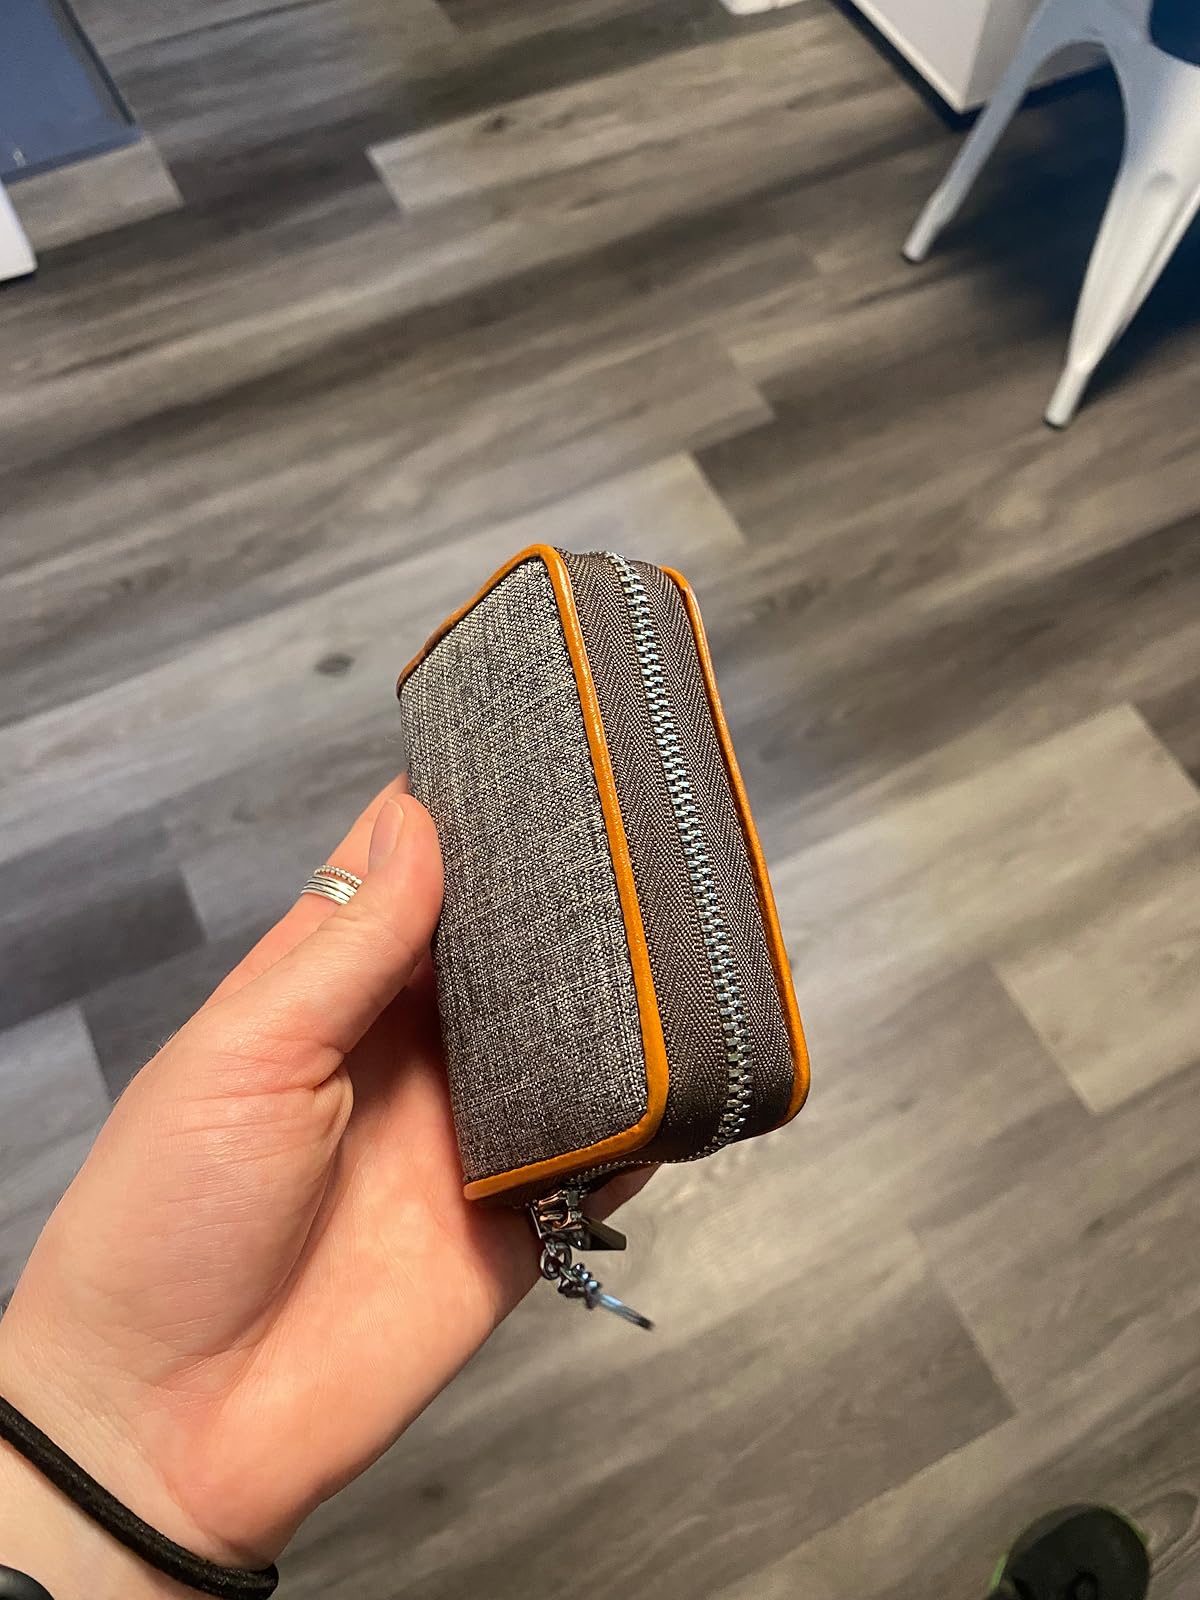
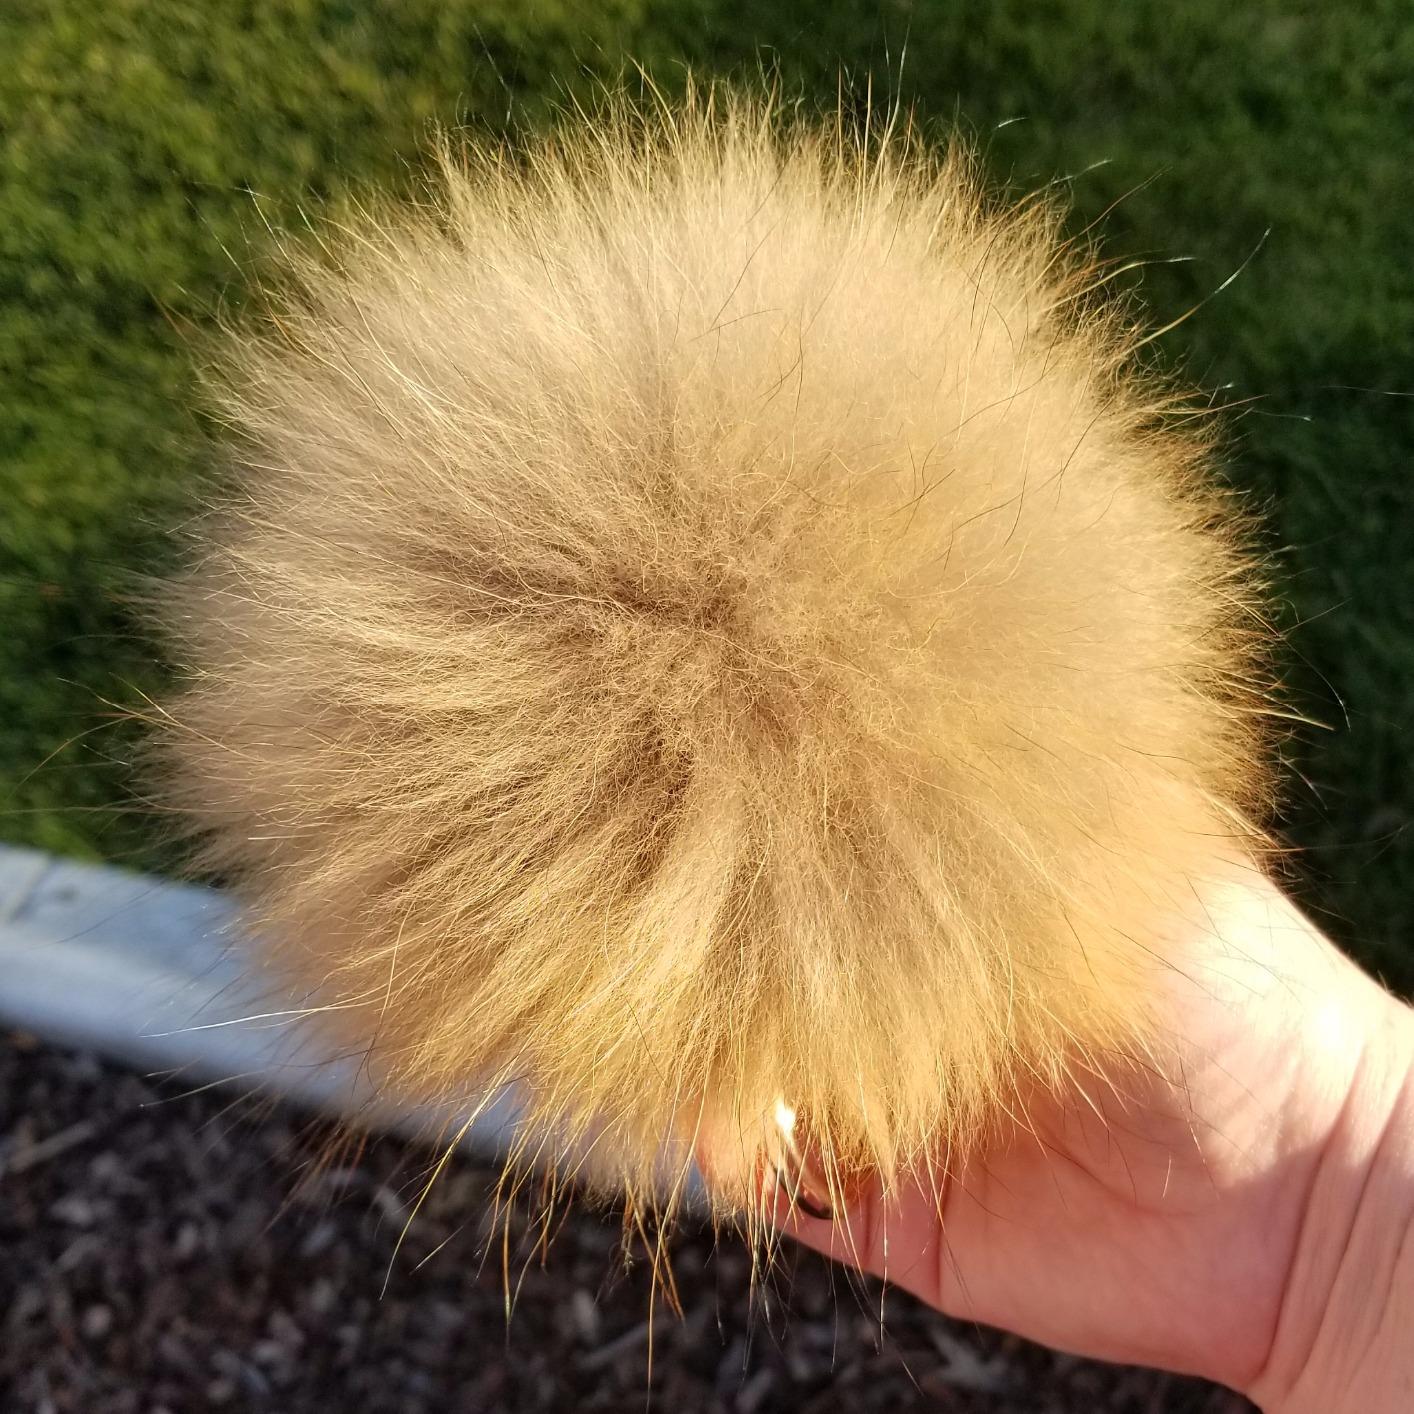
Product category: accessories_keychain
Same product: no